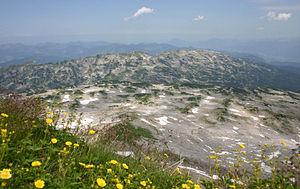
Le Hoher Ifen est un sommet des Alpes, à 2 230 m d'altitude, dans les Alpes d'Allgäu, et en particulier le point culminant des montagnes au nord-ouest de la Walsertal, entre Autriche et l'Allemagne.